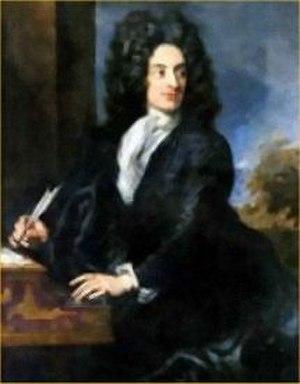
Attilio Ariosti est un compositeur italien de l'époque baroque.